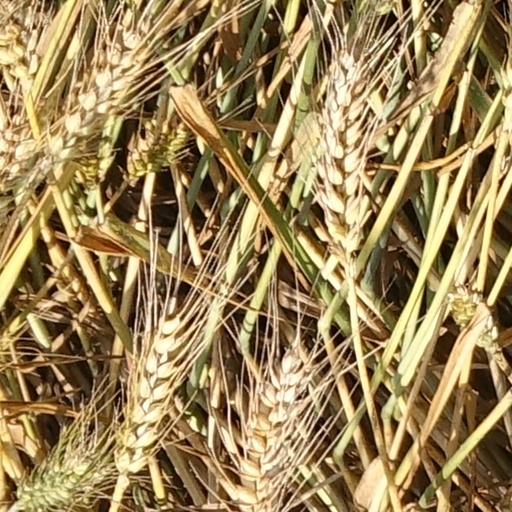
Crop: wheat